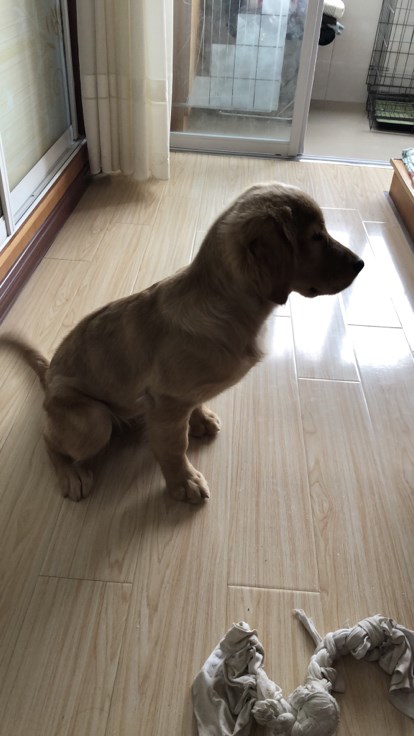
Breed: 5355-n000126-golden_retriever